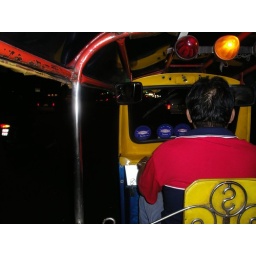
This is what it looks like to be in the back seat of a 'tuk-tuk', the death-defying motorcycle taxis of Bangkok.